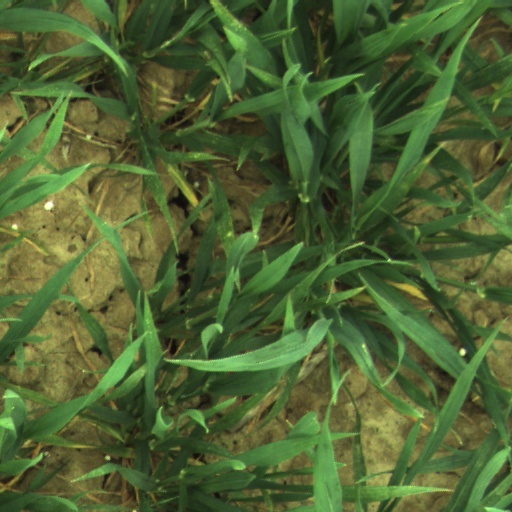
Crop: wheat